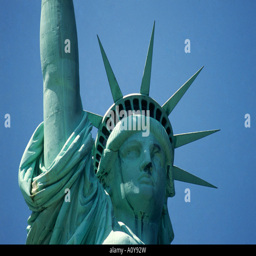
the statue of liberty was created by sculpture artist and was given by country in the late 1800s